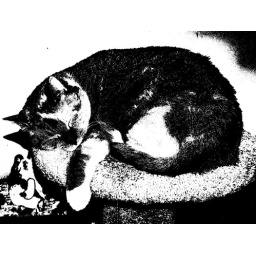
my wifes cat in black